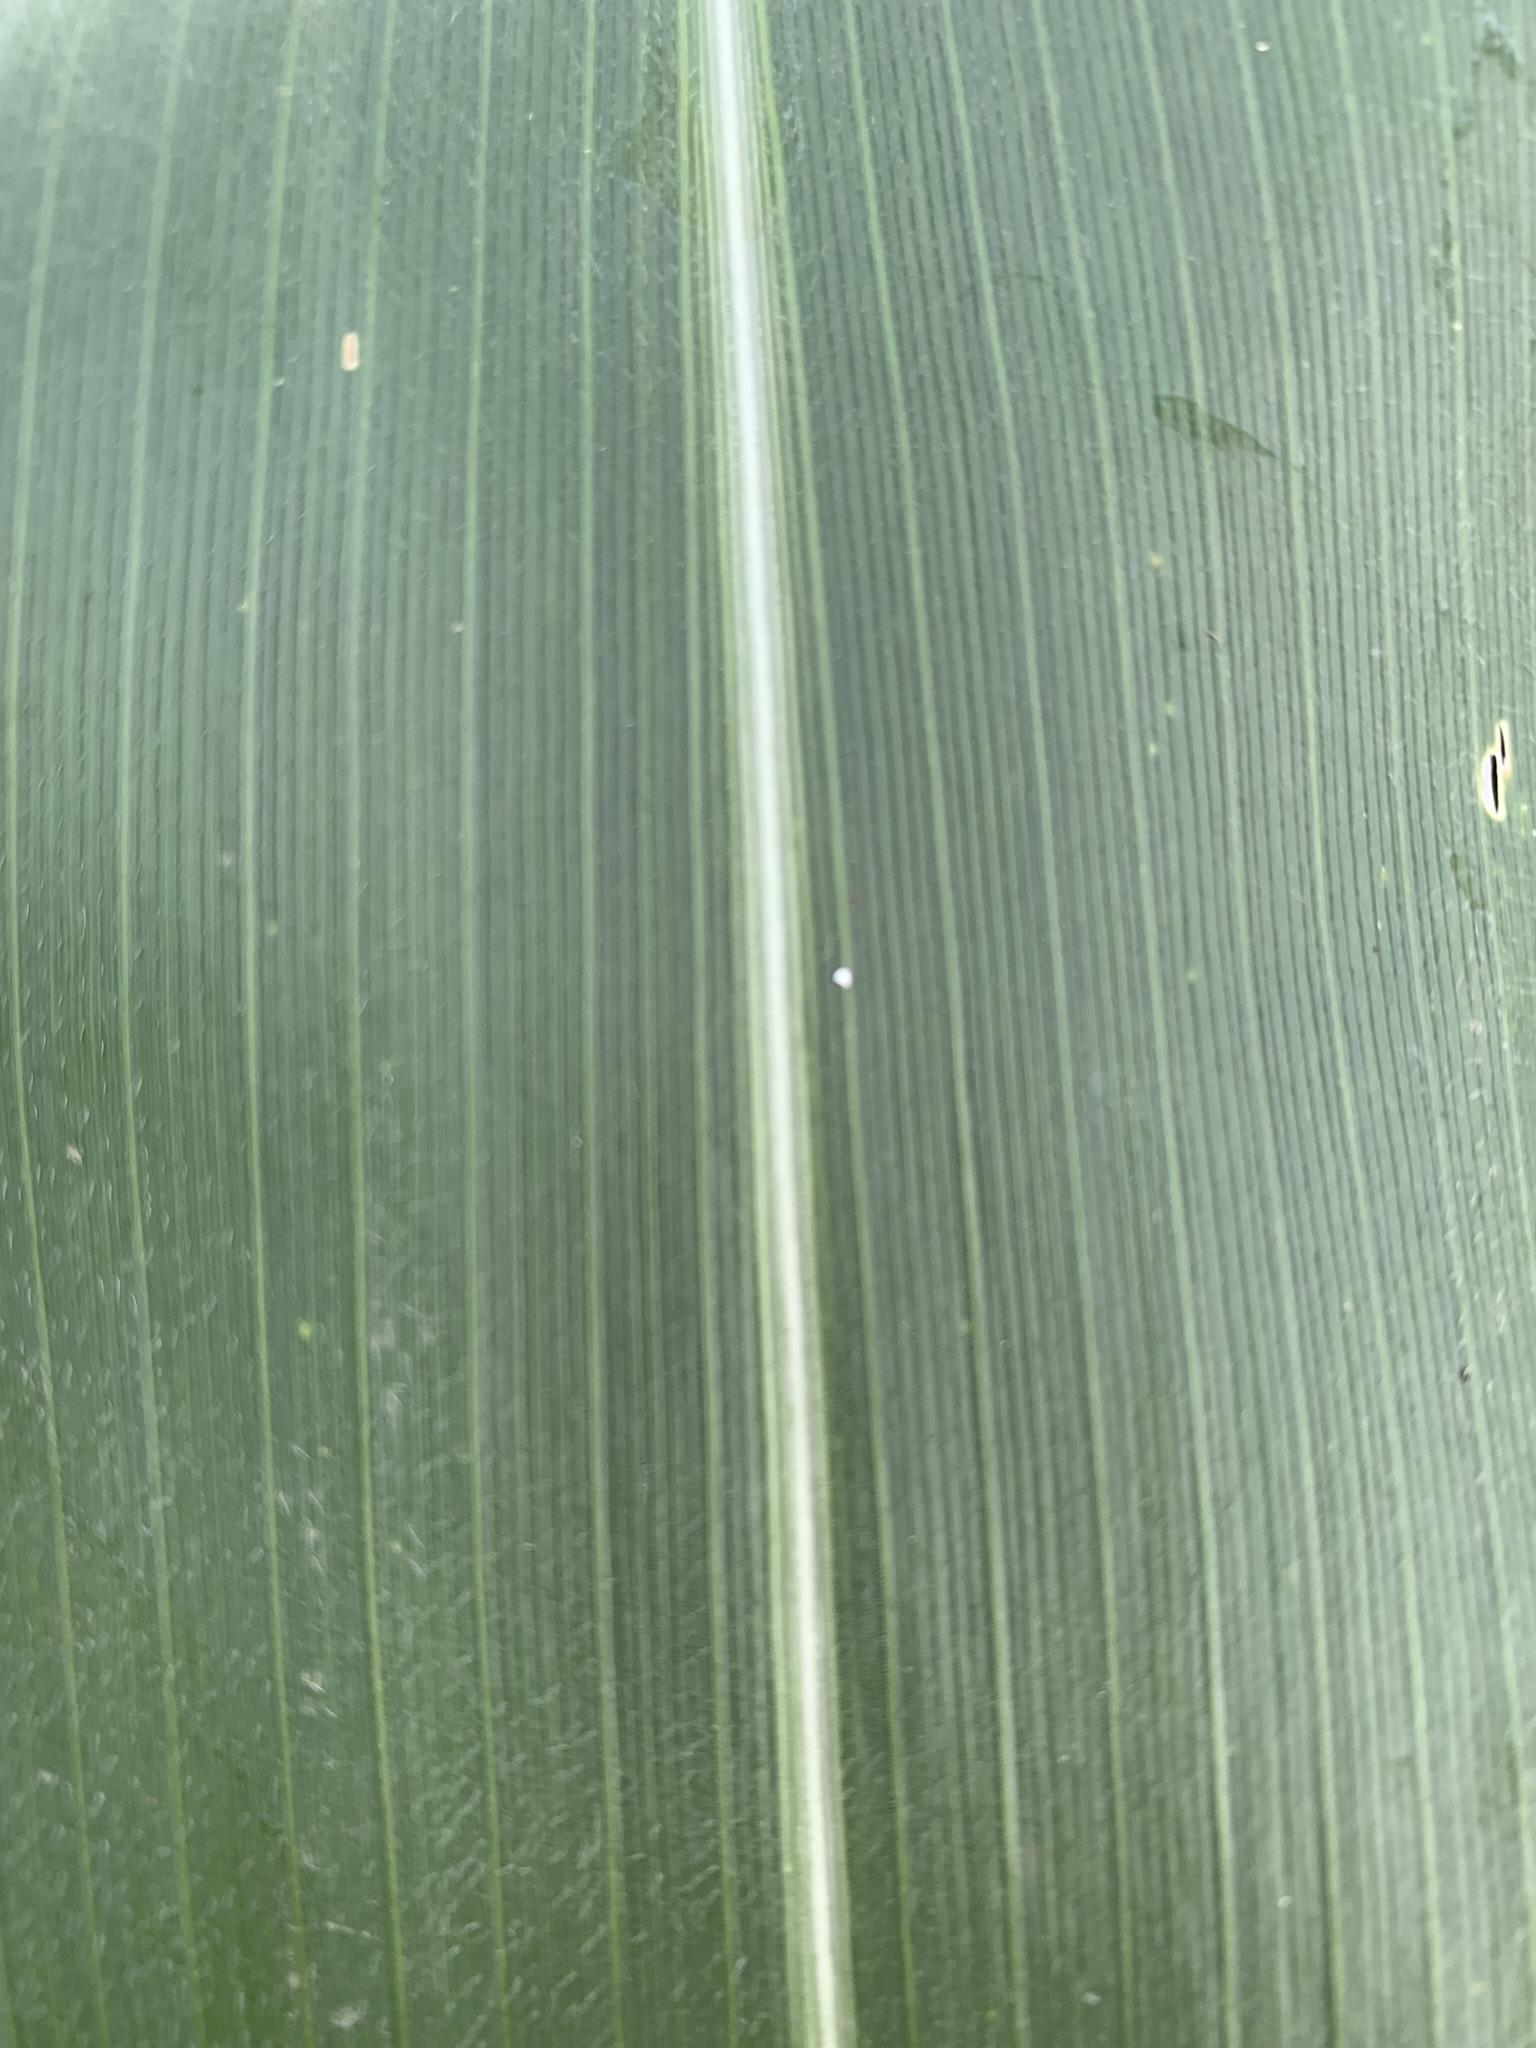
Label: Healthy